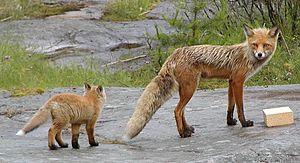
Deux renards roux. Svenska: Två rödrävar, tagen av mig själv.